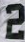
Number: 2